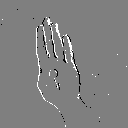
ASL letter: b